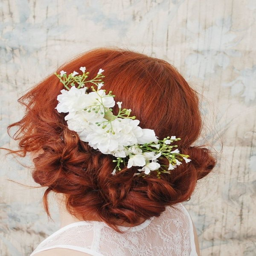
how to wear flowers in your hair : inspiration for the boho bride - wedding party